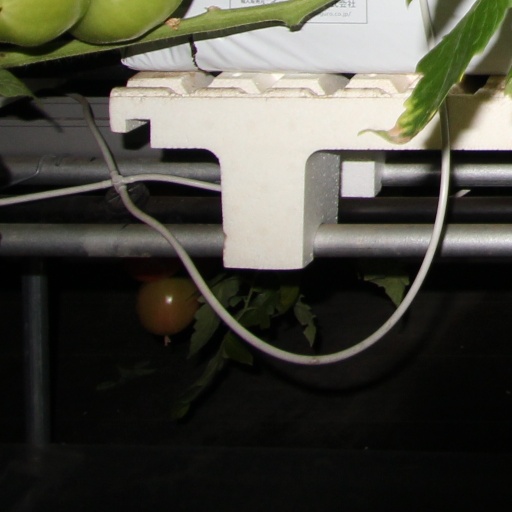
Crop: tomato